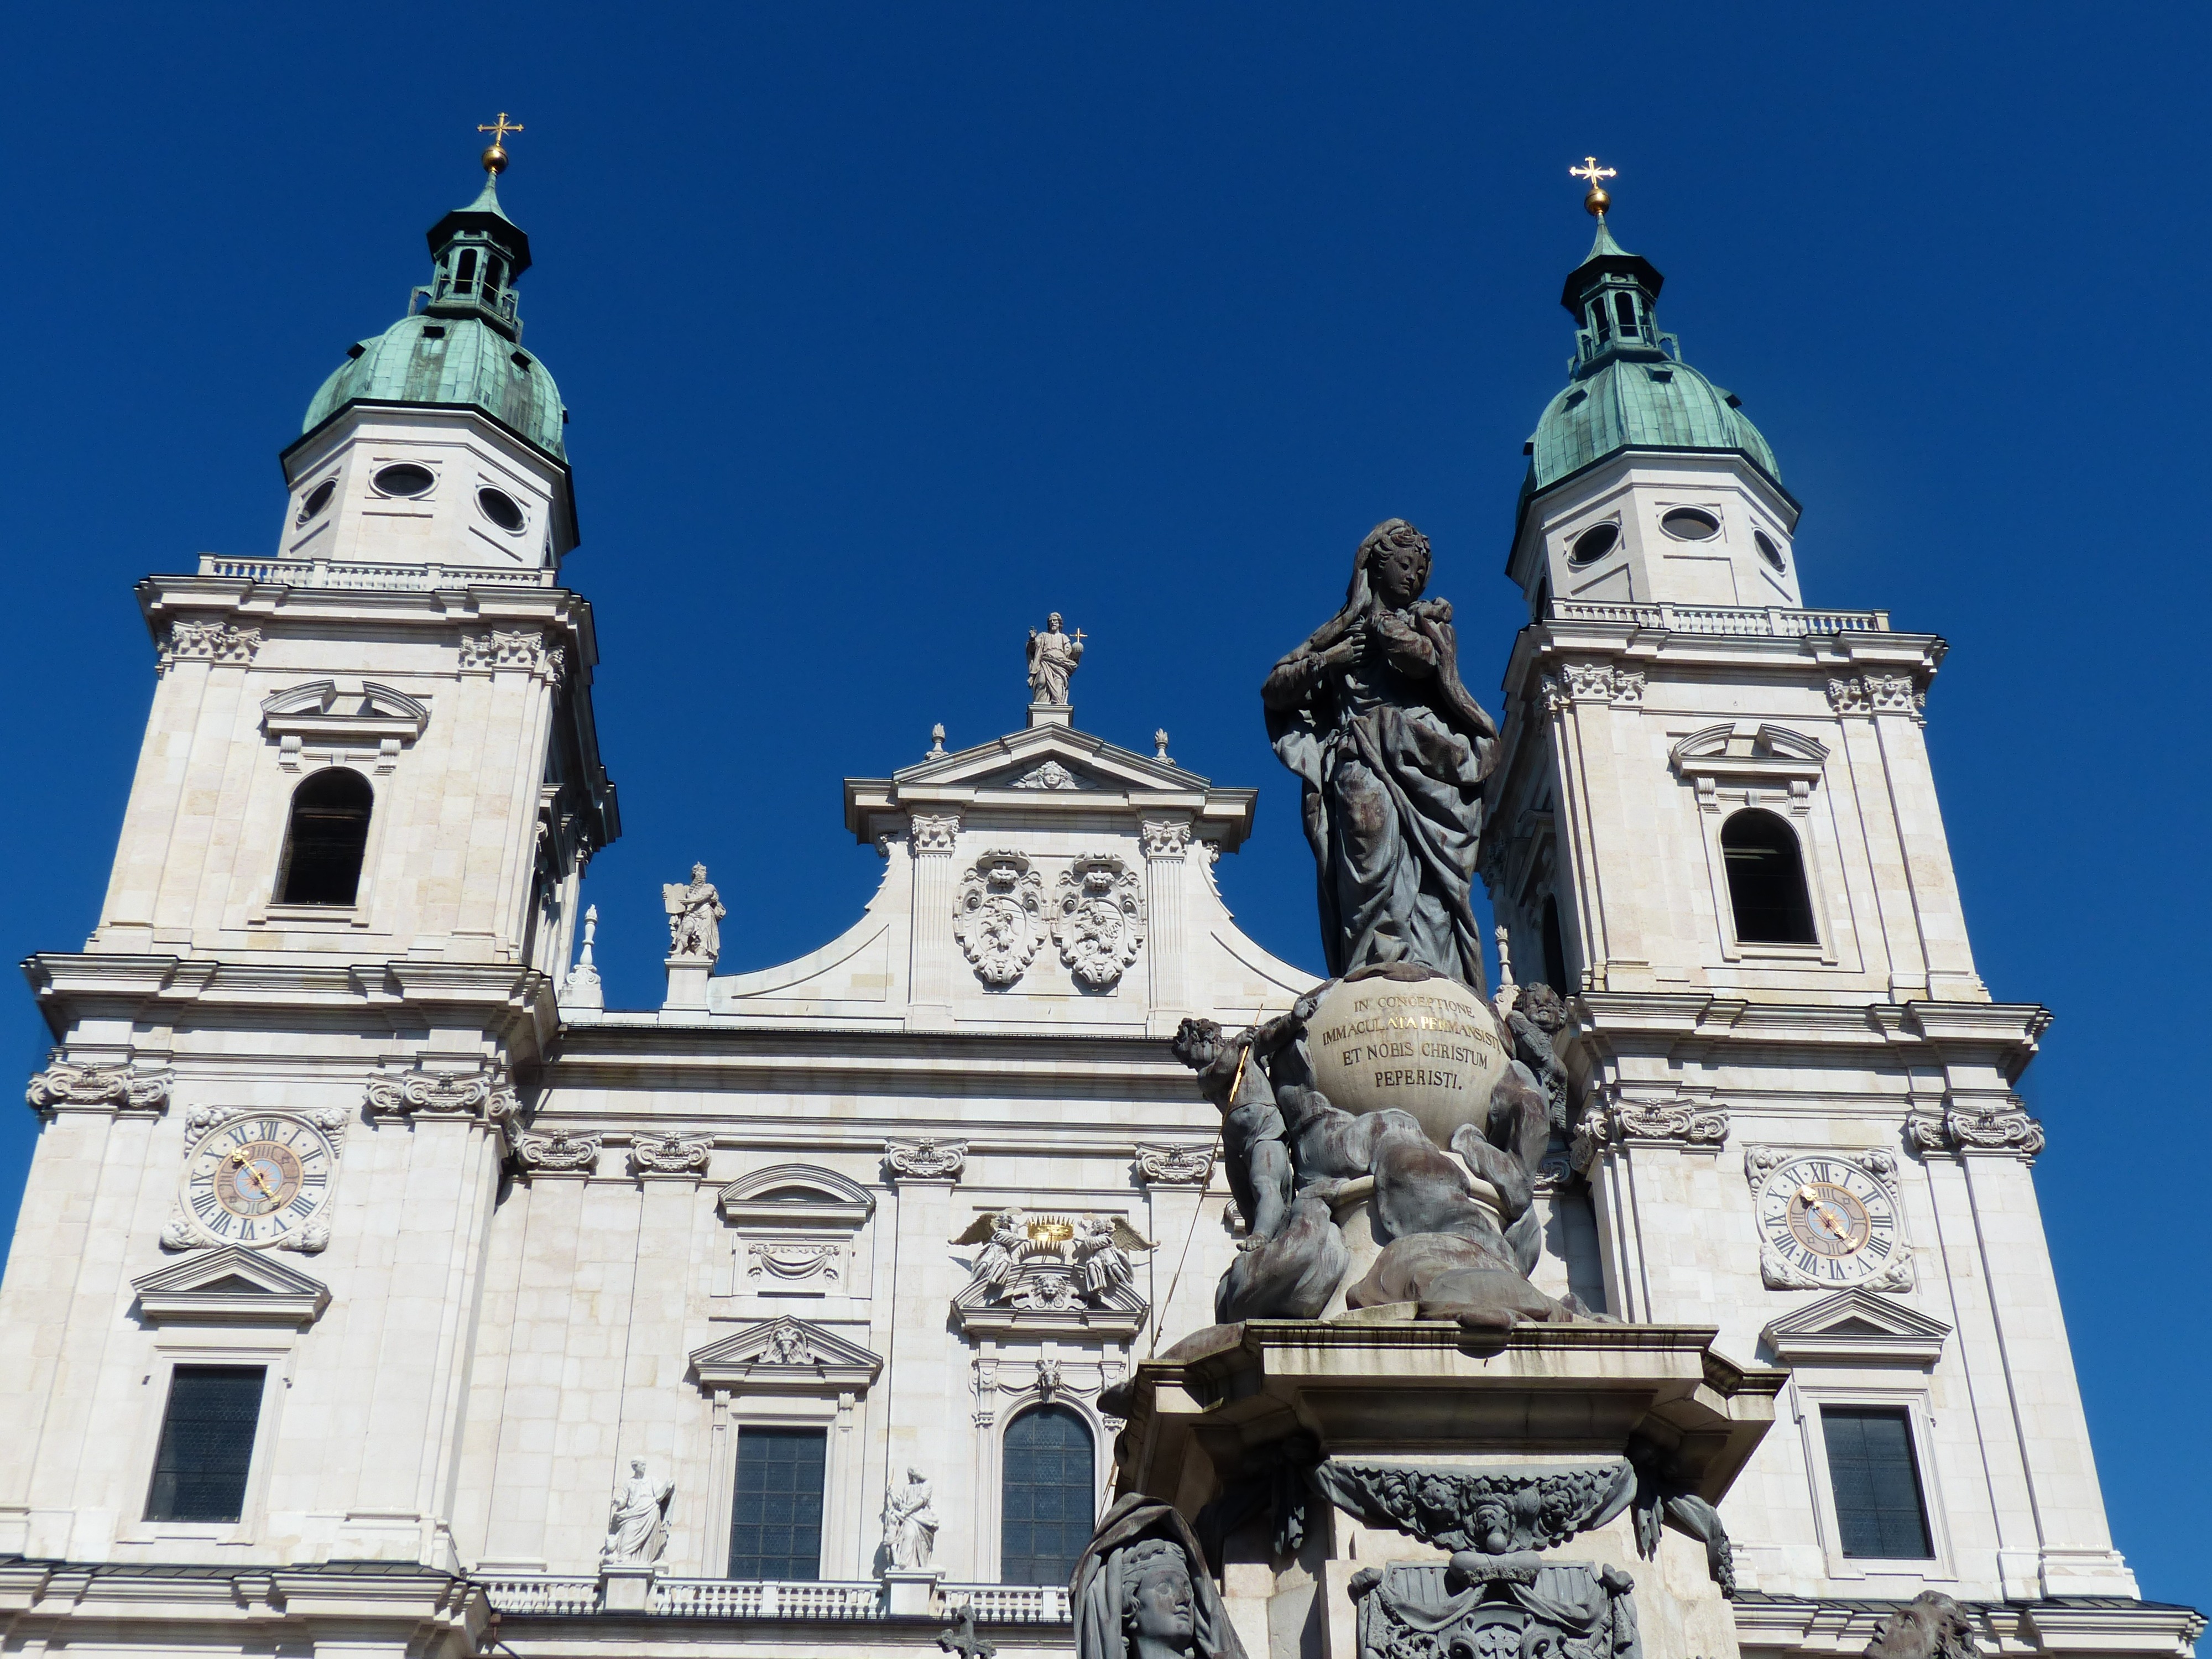
monument, statue, pillar, tower, landmark, italy, facade, church, cathedral, place of worship, globe, bell tower, austria, figure, towers, spire, steeple, towering, marble, limestone, nave, unesco, basilica, dome, dom, gorgeous, baroque, salzburg, transept, virgil, historic preservation, unesco world heritage, marian column, cathedral square, baroque building, historic centre, world heritage site, still image, roman catholic, salzburg cathedral, pilasters, monumental statue, maria immaculata, figural decorations, archdiocese of salzburg, rupert, wolfgang hagenauer, johann baptist hagenauer, lead character, sigmund graf schrattenbach, allegorical representations, barockklassizirend, west factory, untersberg marble, similar to marble, page towers, belt cornice work, tuscan pilasters, ionic pilasters, corinthian pilasters, tambour floor